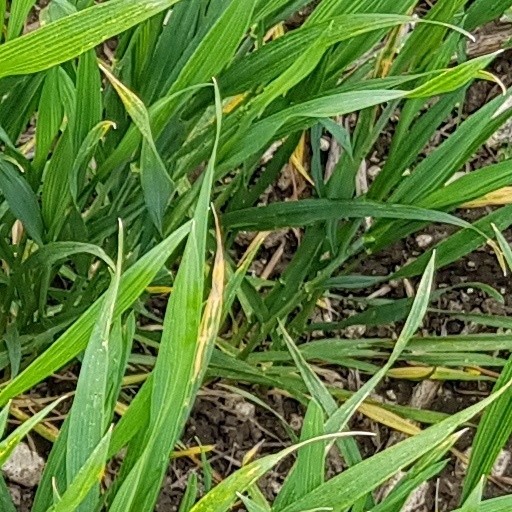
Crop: wheat